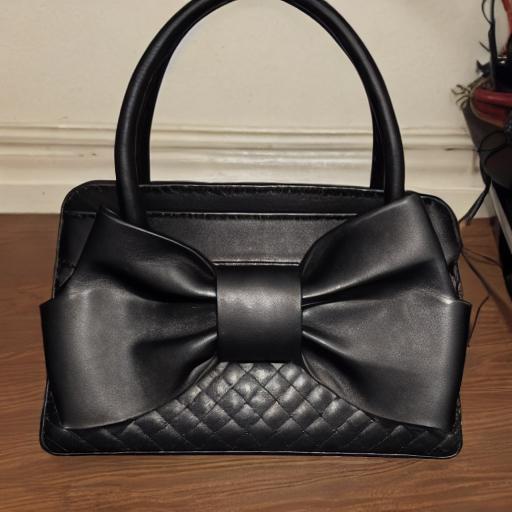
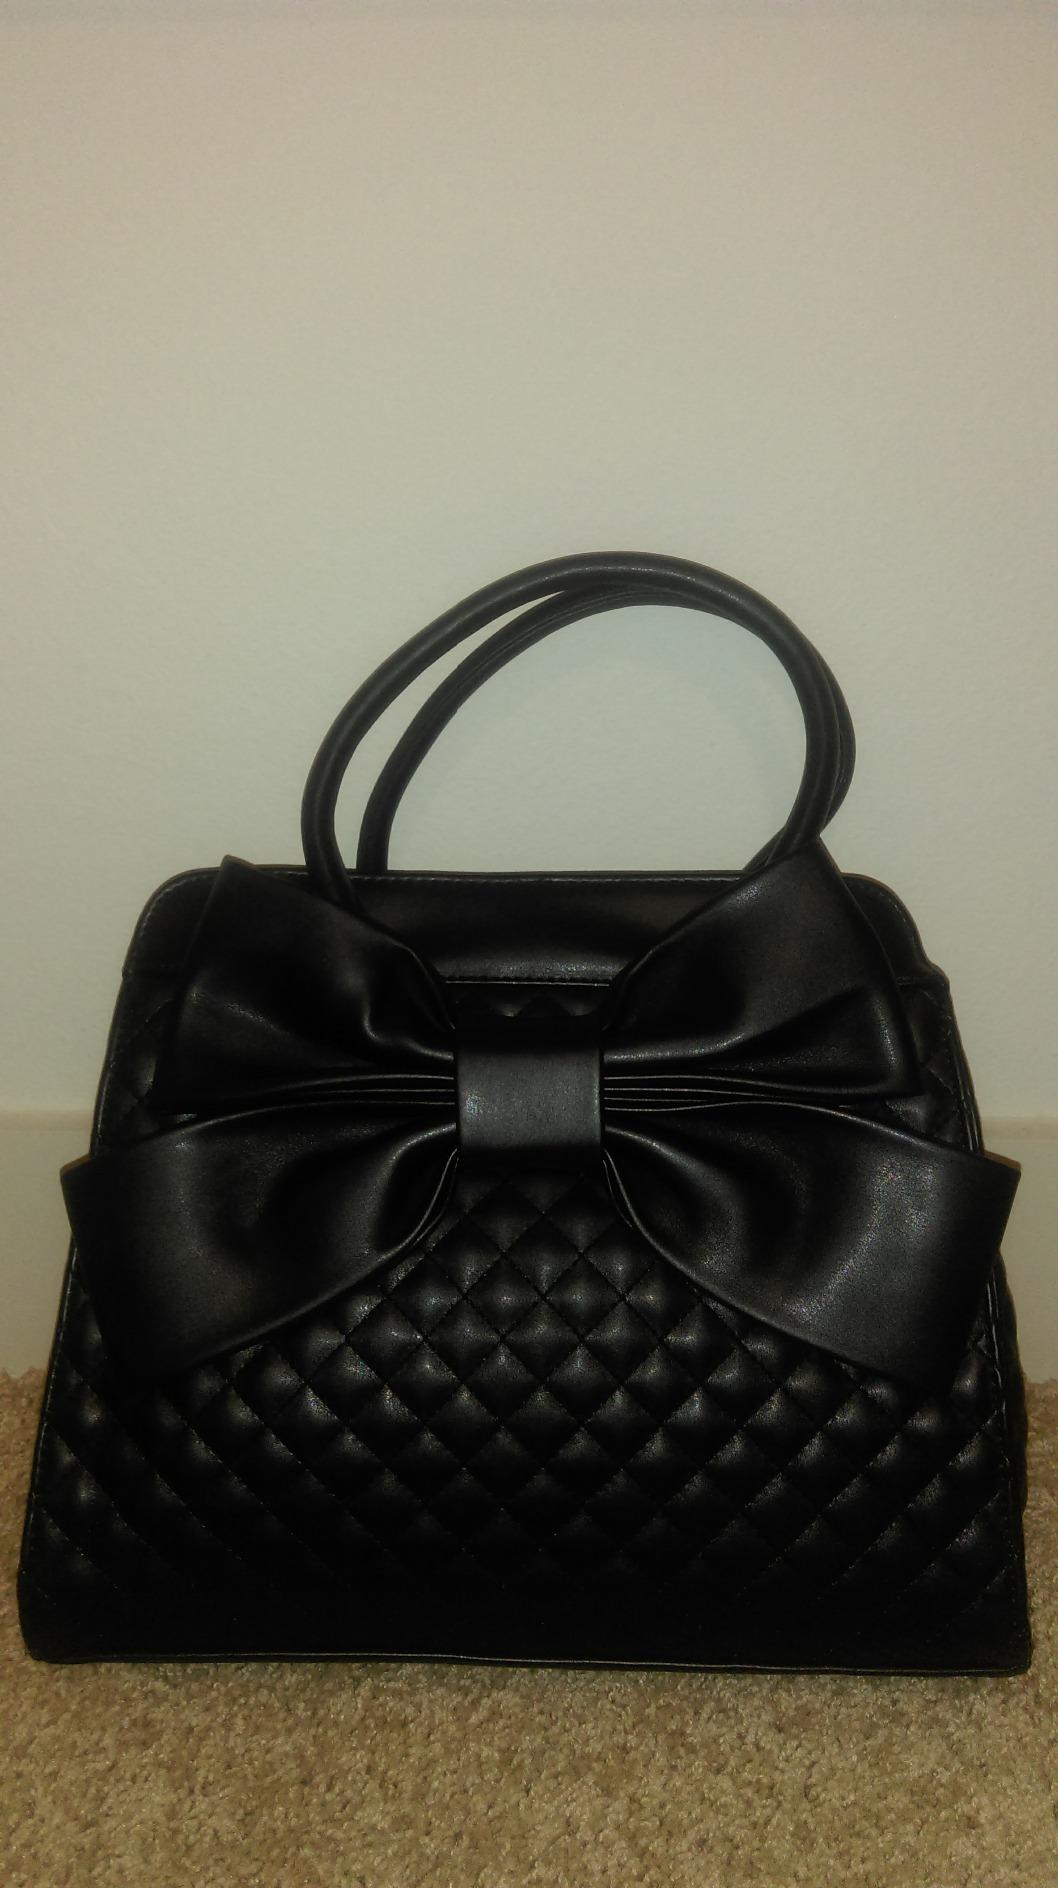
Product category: accessories_handbag
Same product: no